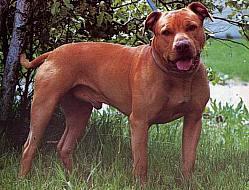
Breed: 203-n000015-Staffordshire_bullterrier